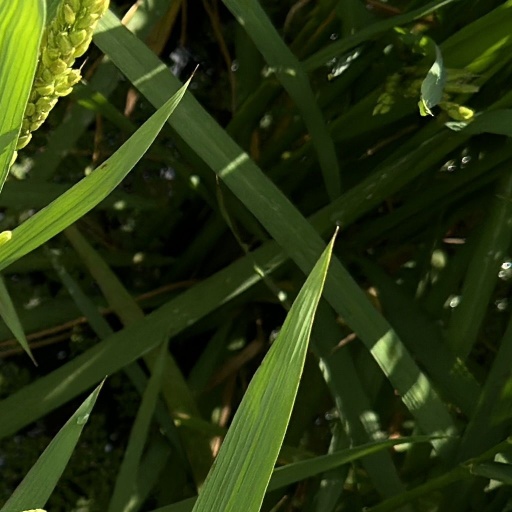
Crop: rice